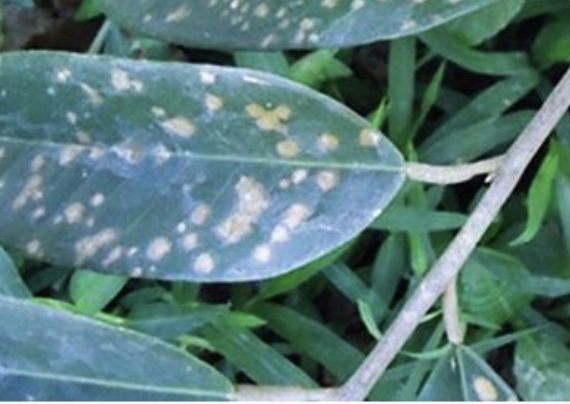
Label: pink_disease